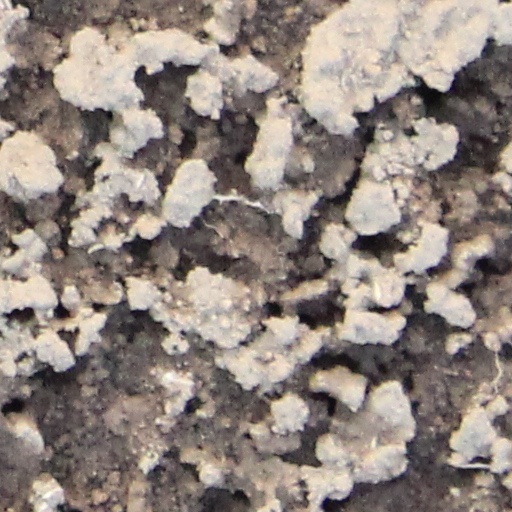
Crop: wheat